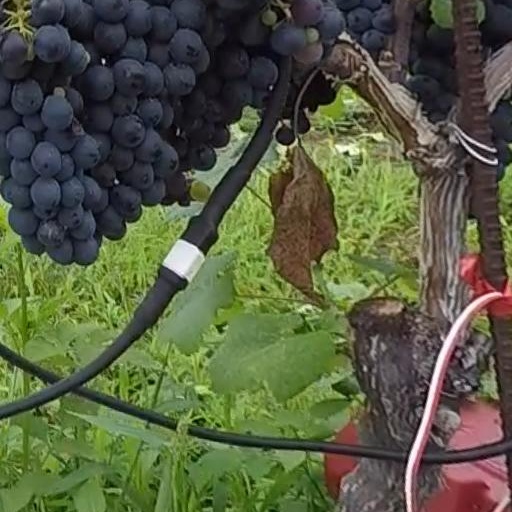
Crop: grape